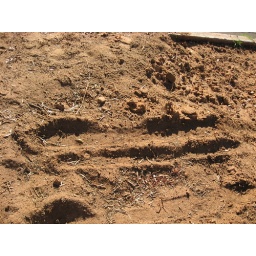
It's a red soil here in the bush but with water there is everything that grow